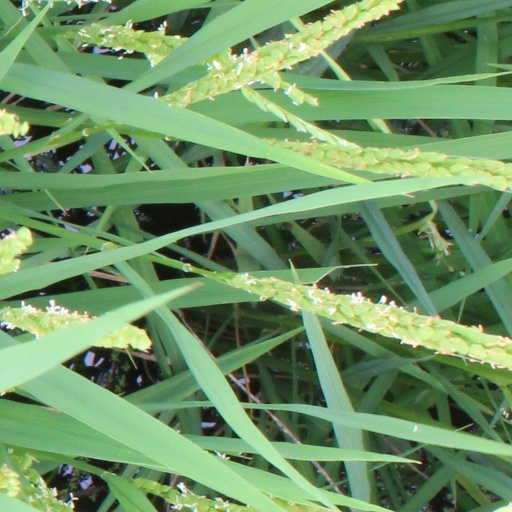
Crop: rice